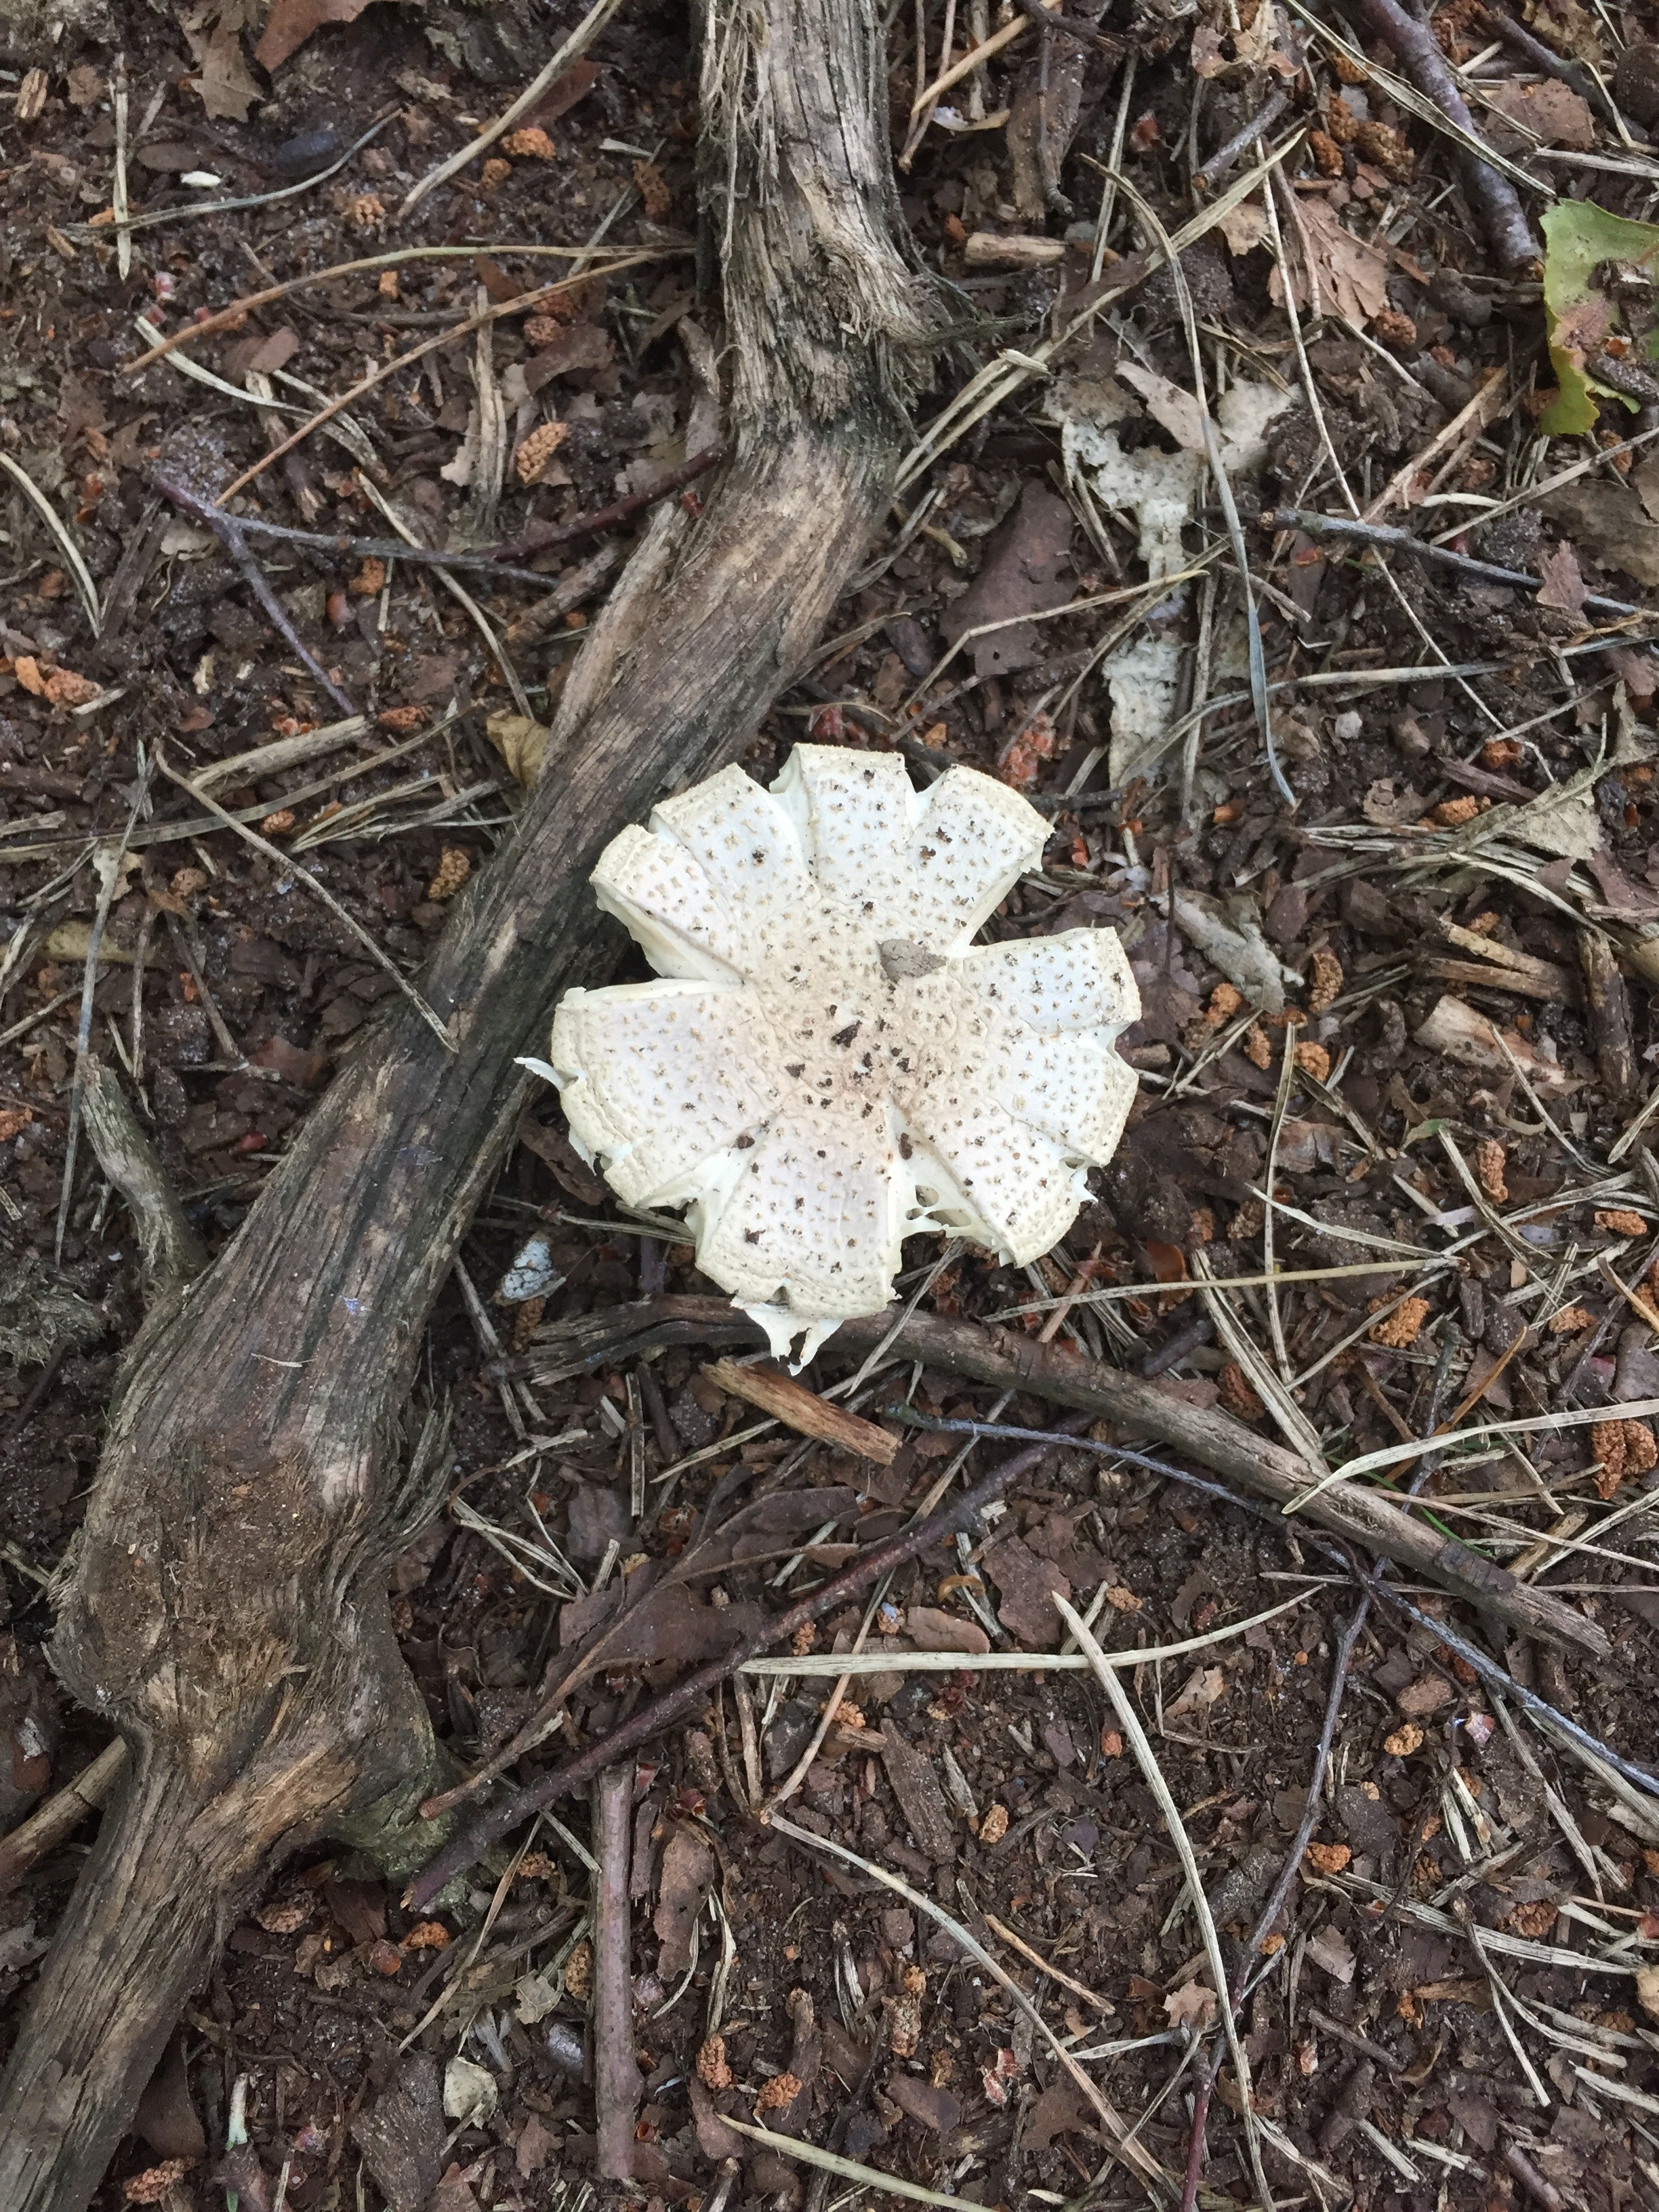
tree, forest, plant, leaf, flower, frost, wildlife, autumn, soil, flora, fauna, woodland, woody plant